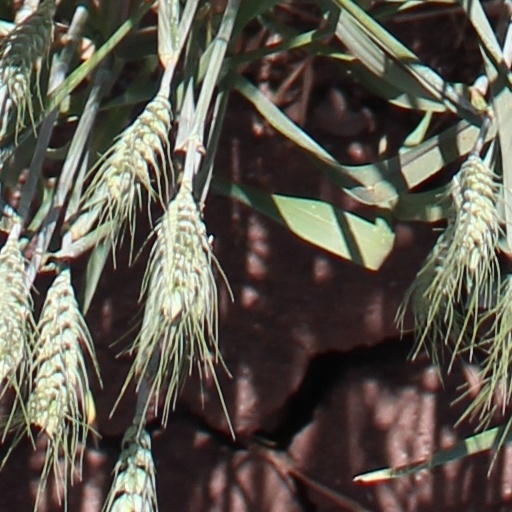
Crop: wheat